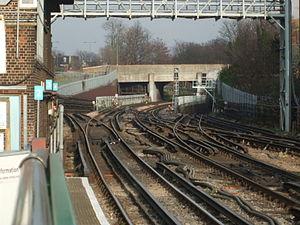
Leytonstone est une station du métro de Londres à Leytonstone dans le borough londonien de Waltham Forest. Elle est située sur la Central Line.